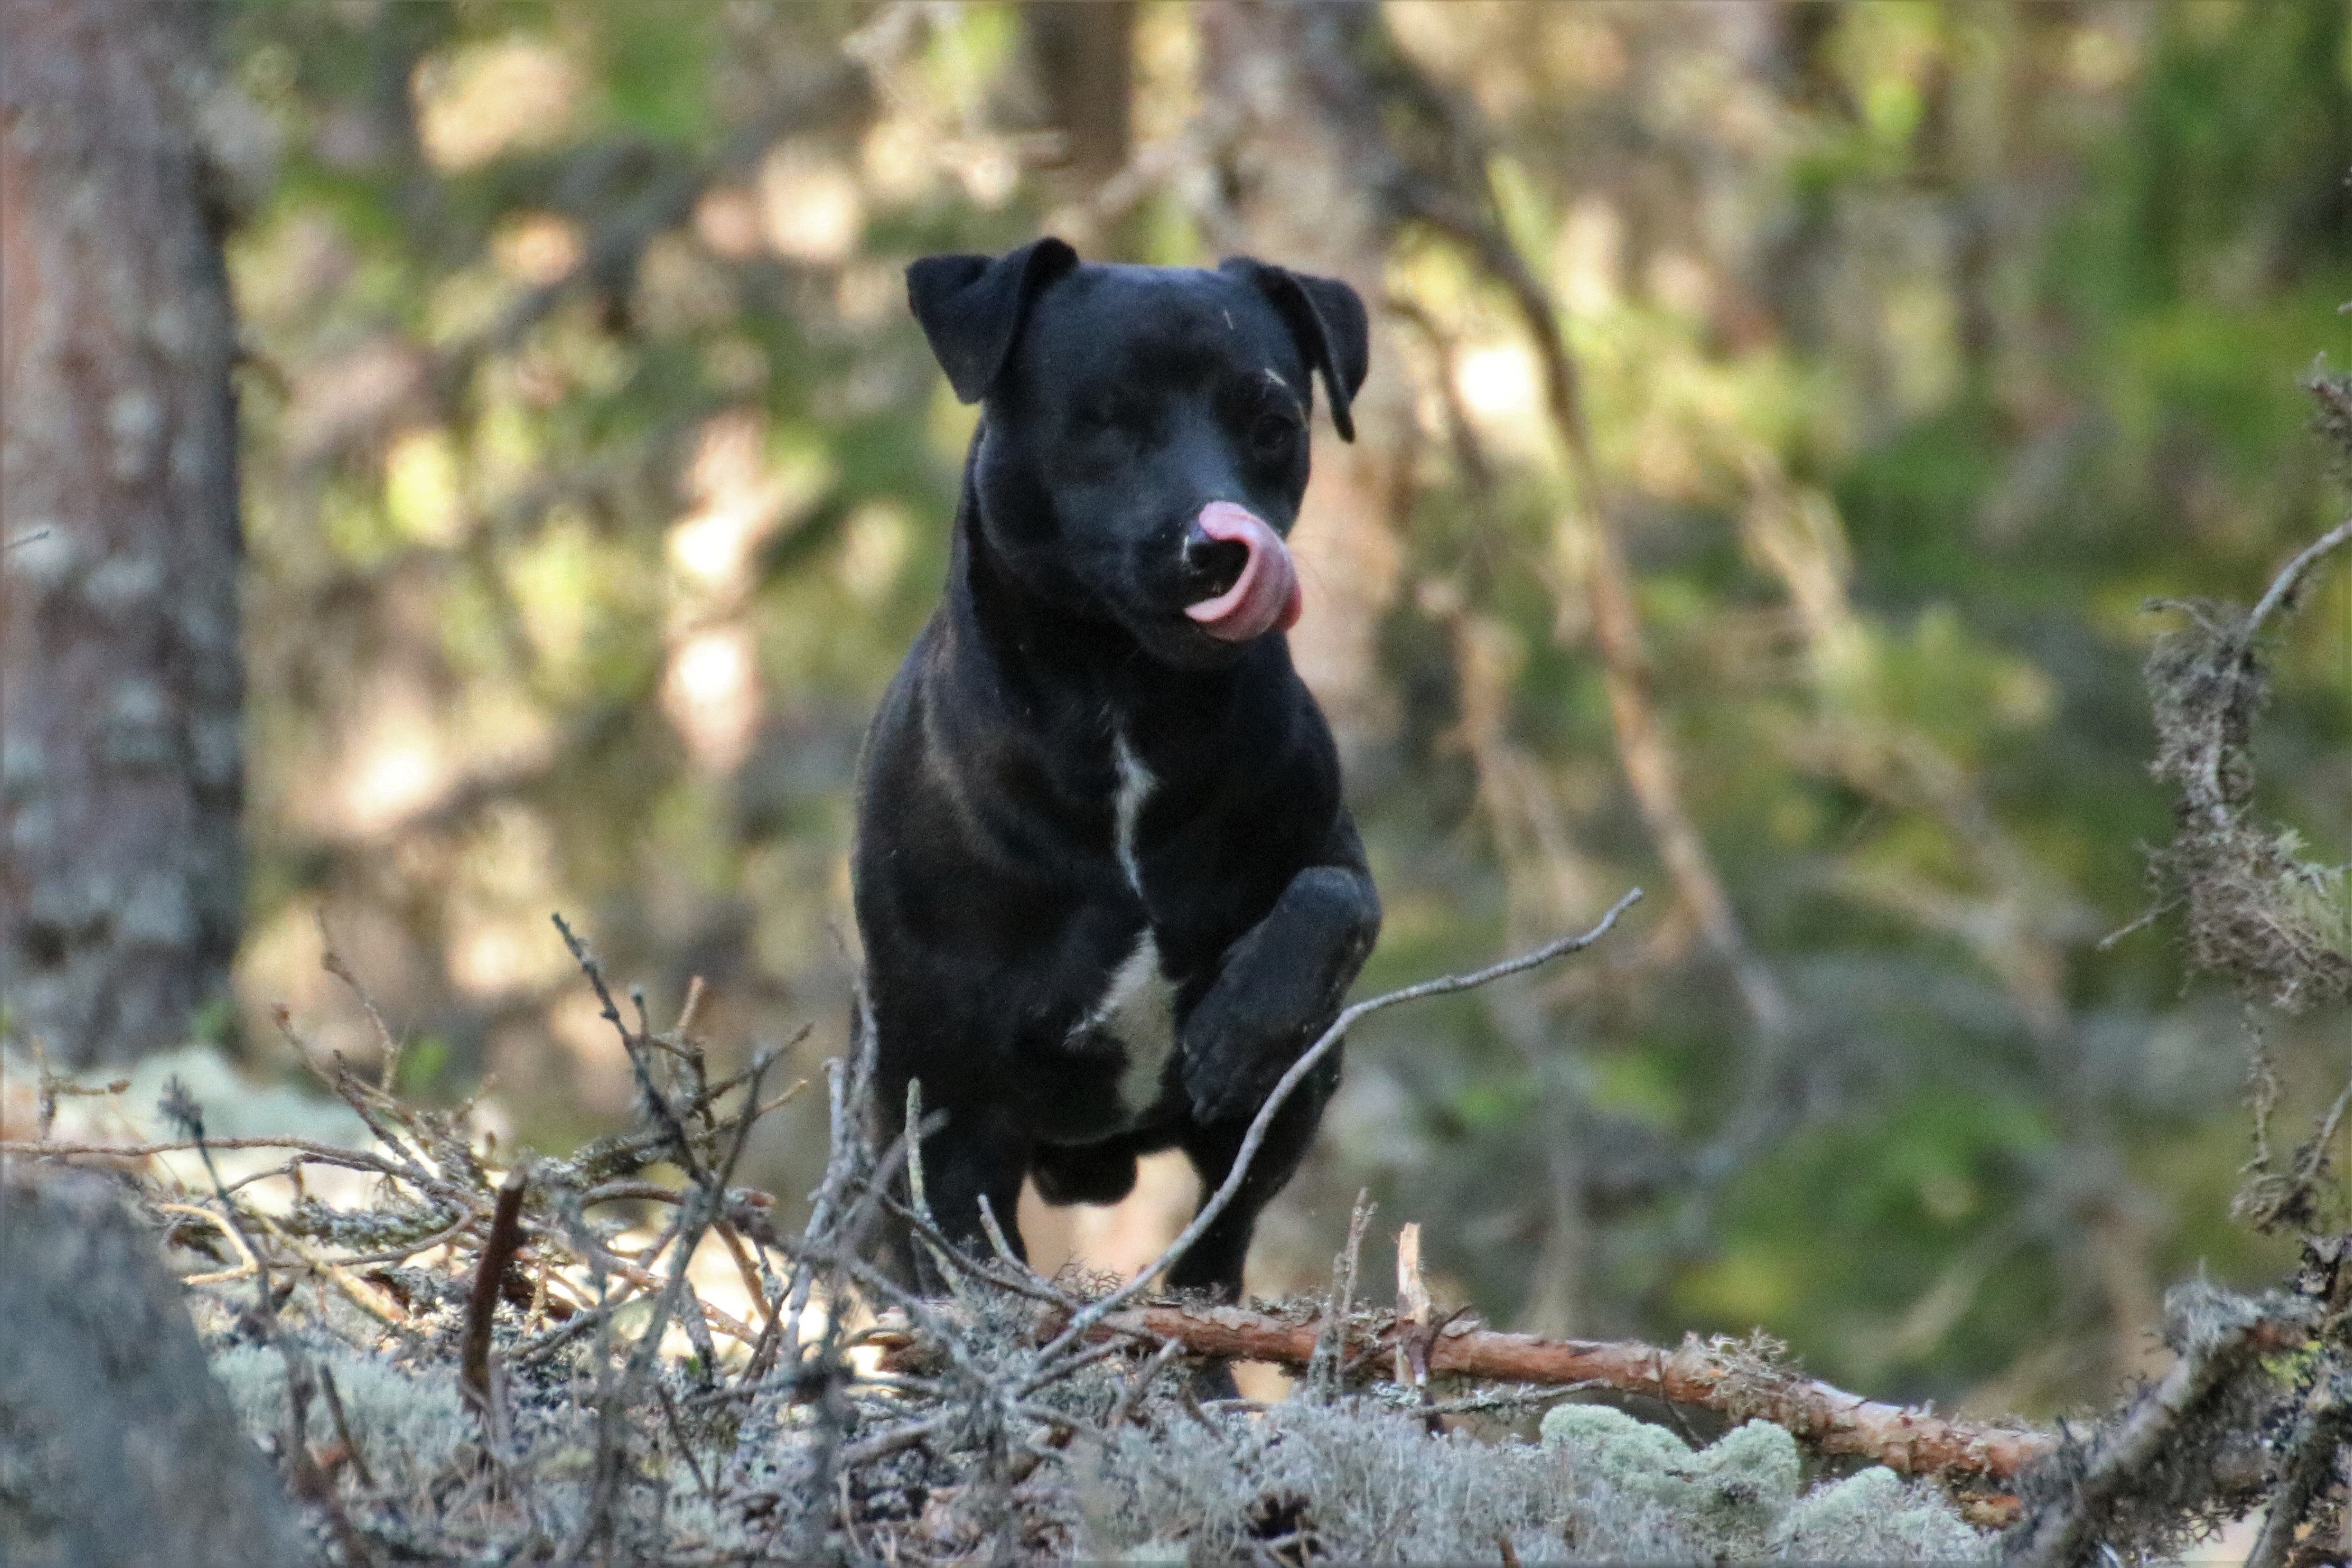
forest, puppy, dog, pet, mammal, black, animals, vertebrate, terrier, patterdale terrier, dog like mammal